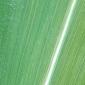
Crop: Maize
Condition: healthy-leaf